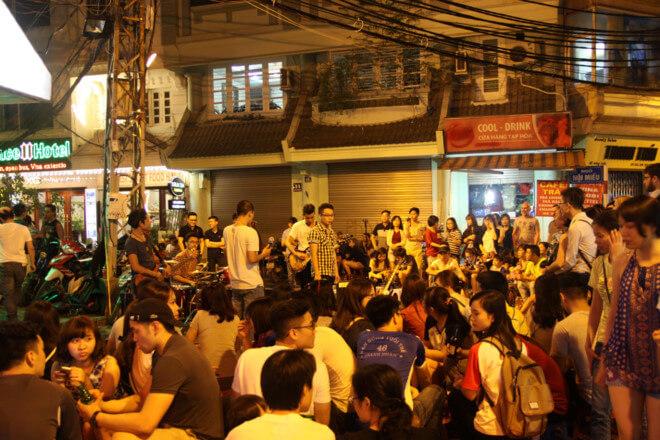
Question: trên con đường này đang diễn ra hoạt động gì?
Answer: đang có một buổi biểu diễn nghệ thuật ngoài trời sắp được tổ chức